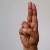
The image shows a hand gesture representing the letter 'U' in Indian Sign Language.